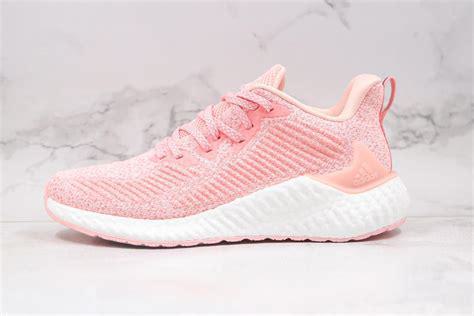
Brand: Adidas
Model: Alphabounce